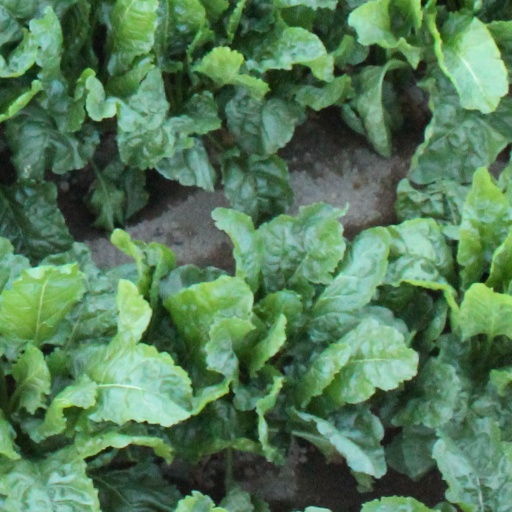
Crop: sugar beet